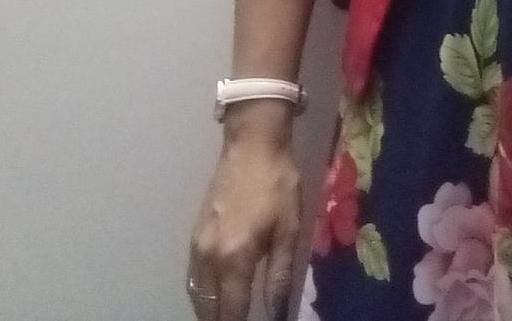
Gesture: no_gesture